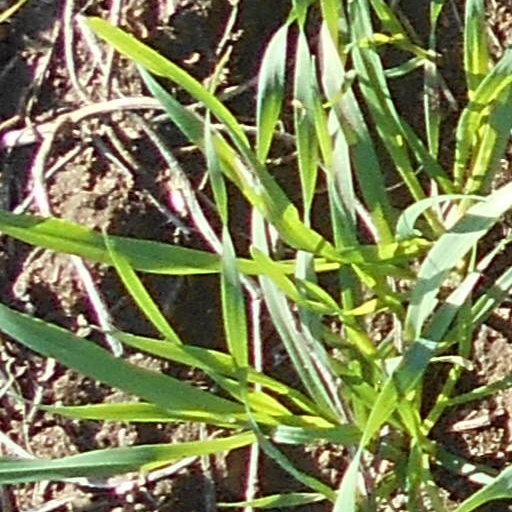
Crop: wheat